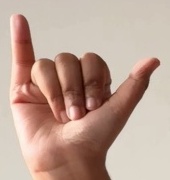
ASL sign: Y